Dr. Watson

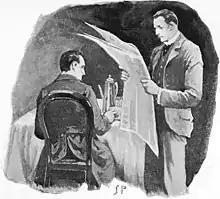
Watson reading bad news to Holmes in "The Five Orange Pips". One of Sidney Paget's iconic illustrations from "The Strand" magazine.

In Doyle's early rough plot outlines, Holmes's associate was named "Ormond Sacker" before Doyle finally settled on "John Watson". He was probably inspired by one of Doyle's colleagues, Dr James Watson.